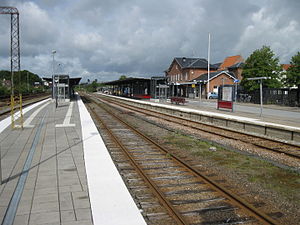
Silkeborg Station
Silkeborg Station
Silkeborg Banegård
Silkeborg Station er en jernbanestation i Silkeborg. I dag har stationen kun strækningen Skanderborg-Herning, men Silkeborg har været et jernbaneknudepunkt med baner i fem retninger.